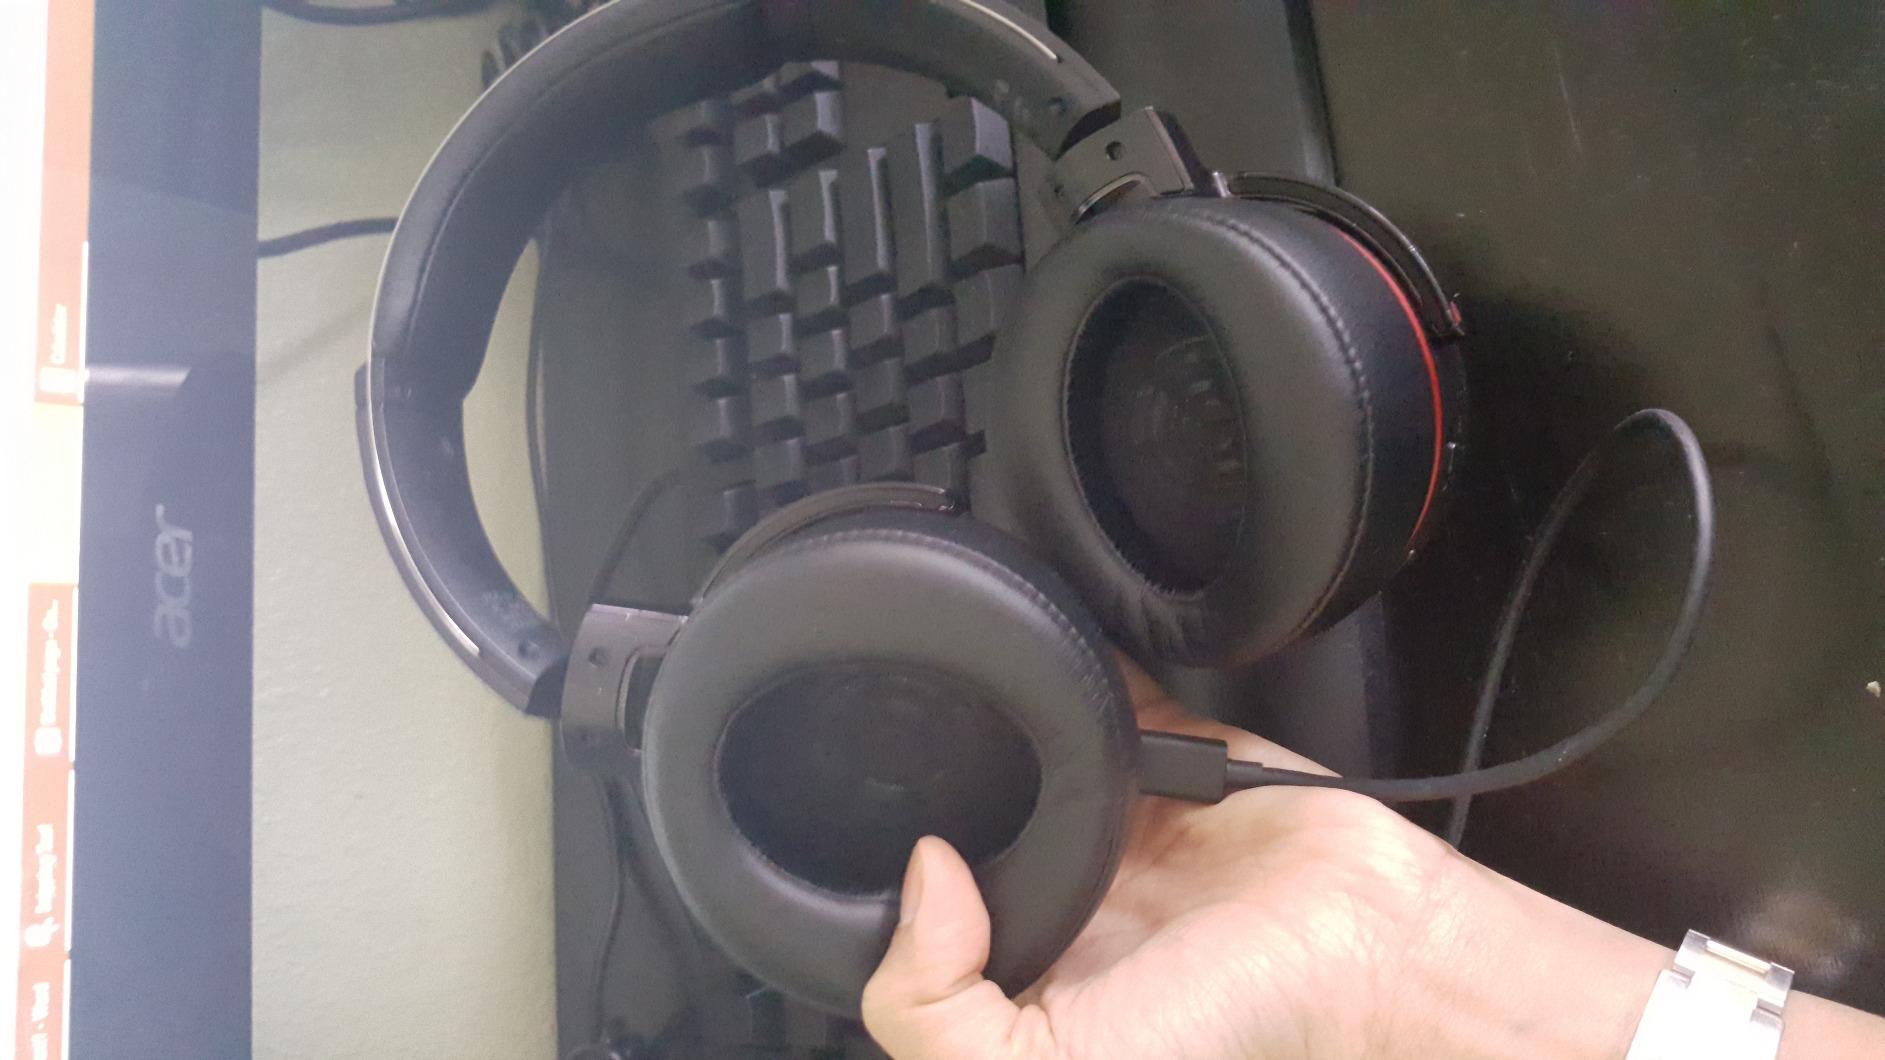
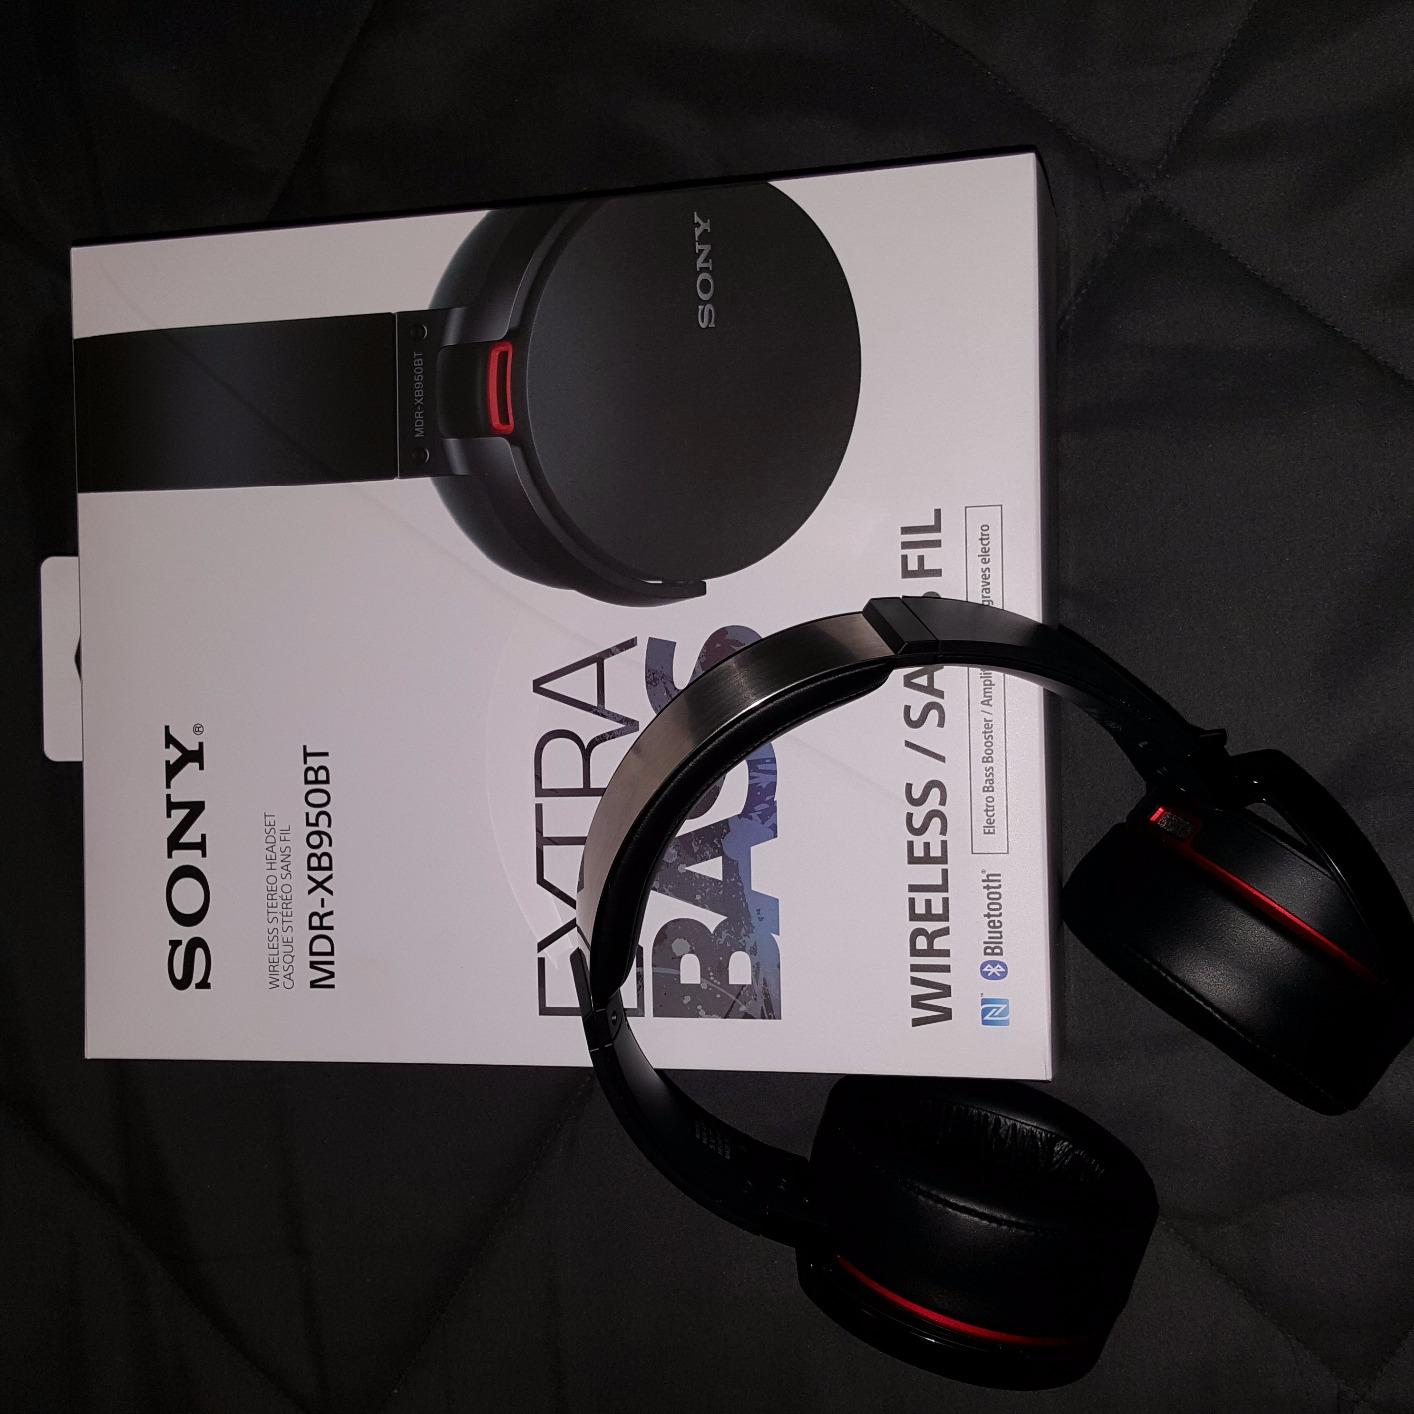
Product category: headphones
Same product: yes